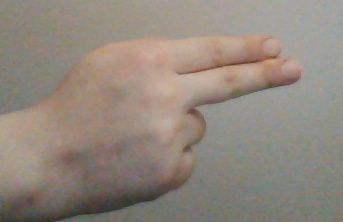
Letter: ain